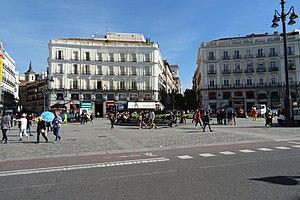
José Bono Martínez [ xoˈse ˈβono maɾˈtines] est un homme d'État espagnol membre du Parti socialiste ouvrier espagnol, né le 14 décembre 1950 à Salobre dans la province d'Albacete.